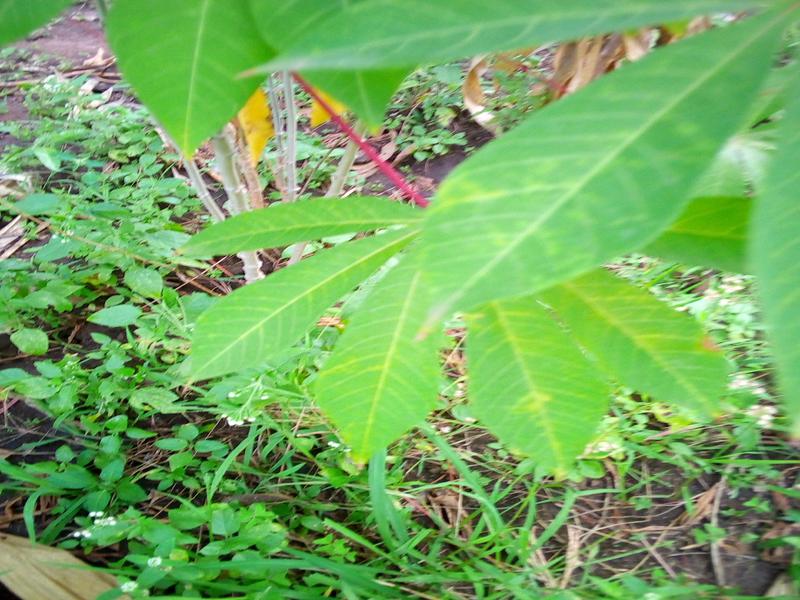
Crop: cassava
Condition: brown_streak_disease